Vasudeva

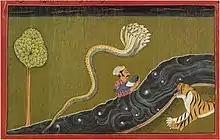
Vasudeva Takes the Infant Krishna Across the Yamuna River. Master at the Court of Mankot, . Government Museum and Art Gallery, Chandigarh

Sage Kashyapa is said to have incarnated as Vasudeva, the father of Krishna, due to a curse of the deities Varuna or Brahma.